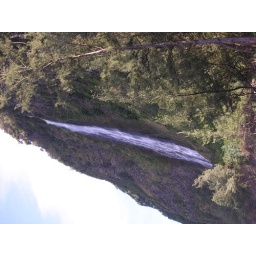
This is one of many in the Waipio valley, just opposite a black sand beach